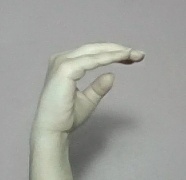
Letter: jeem